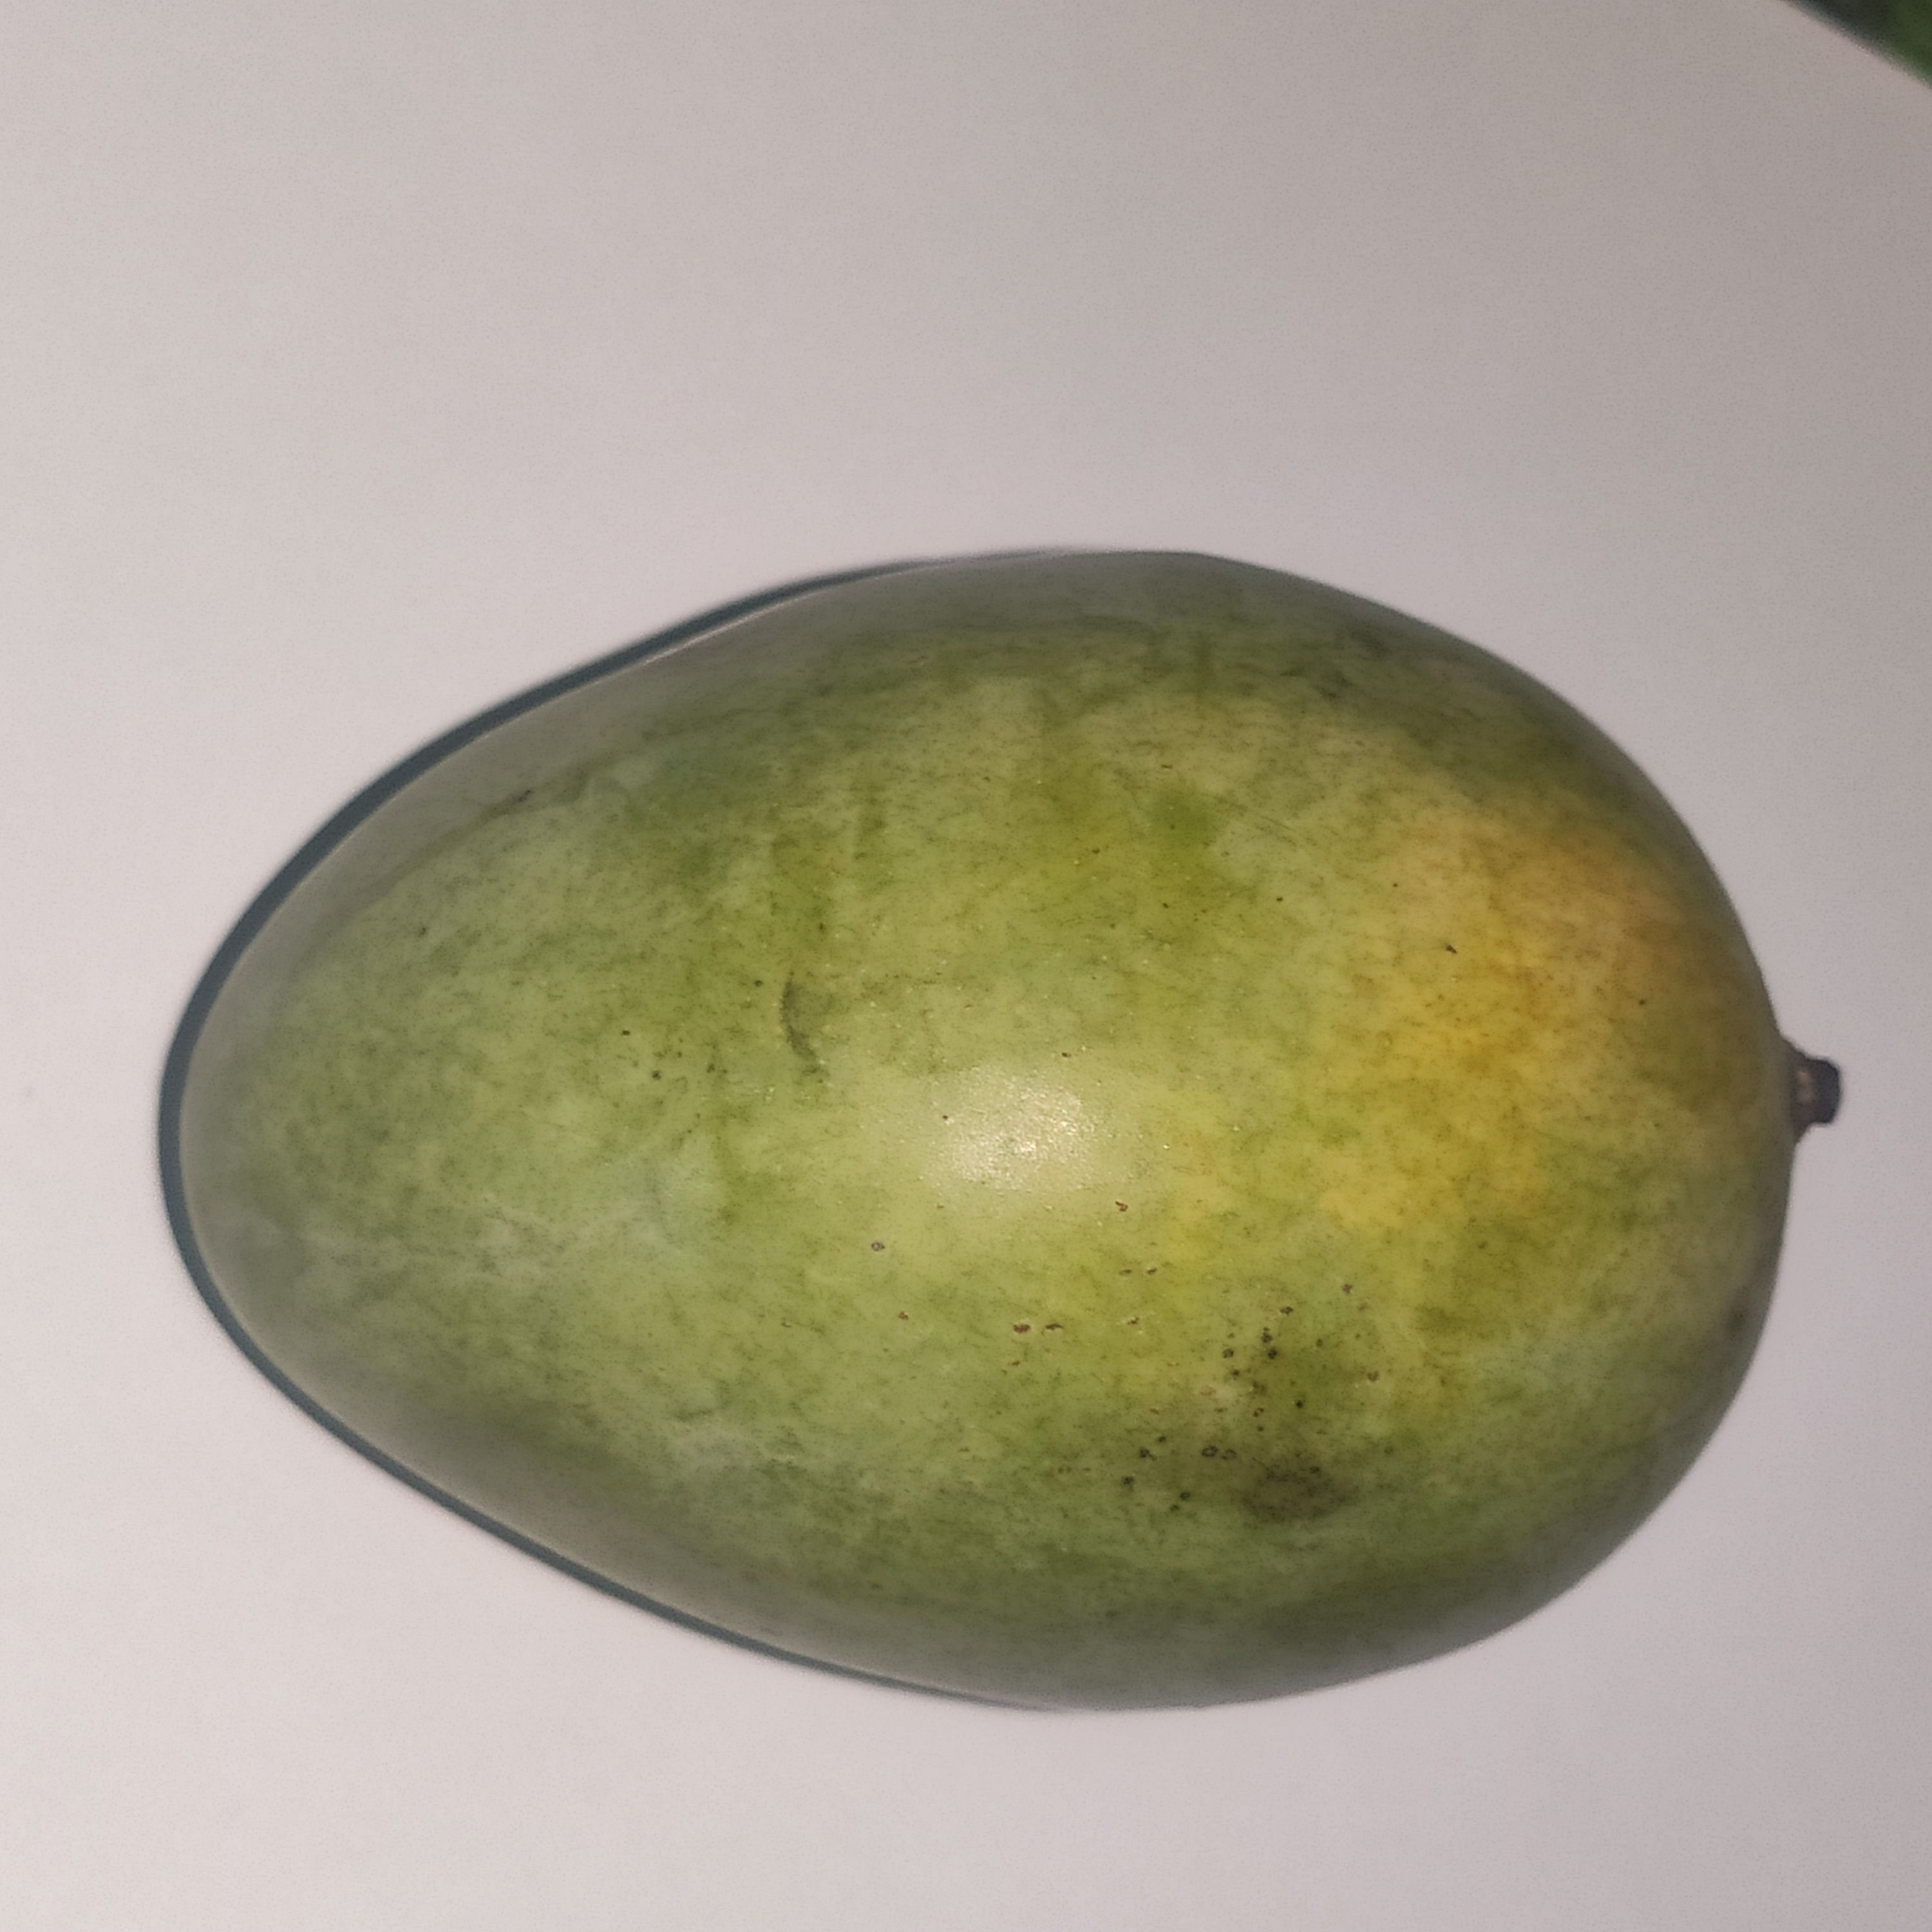
Fruit: mango
Grade: 1st-grade